Moto Hagio

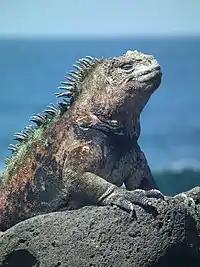
A documentary about marine iguanas (pictured) inspired Hagio to write "Iguana Girl" (1992), a semi-autobiographical manga about her relationship with her mother.

Hagio has long had a difficult relationship with her parents, who disapproved of her career as a manga artist even after she achieved mainstream critical and commercial success; it was not until 2010, when Hagio was 61 years old, that her mother accepted her profession. This strained relationship, combined with Hagio's own interest in family psychology, has had a significant impact on her manga. Families and familial drama recur as common motifs in Hagio's manga, especially twins, which are inspired by Hagio's childhood fantasy of having a twin sister so that her mother would pay more attention to her, and mothers, who are typically portrayed as incapable of loving their children and frequently die.